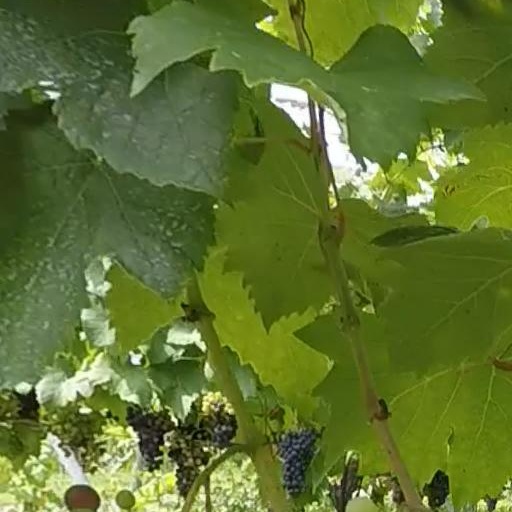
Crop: grape